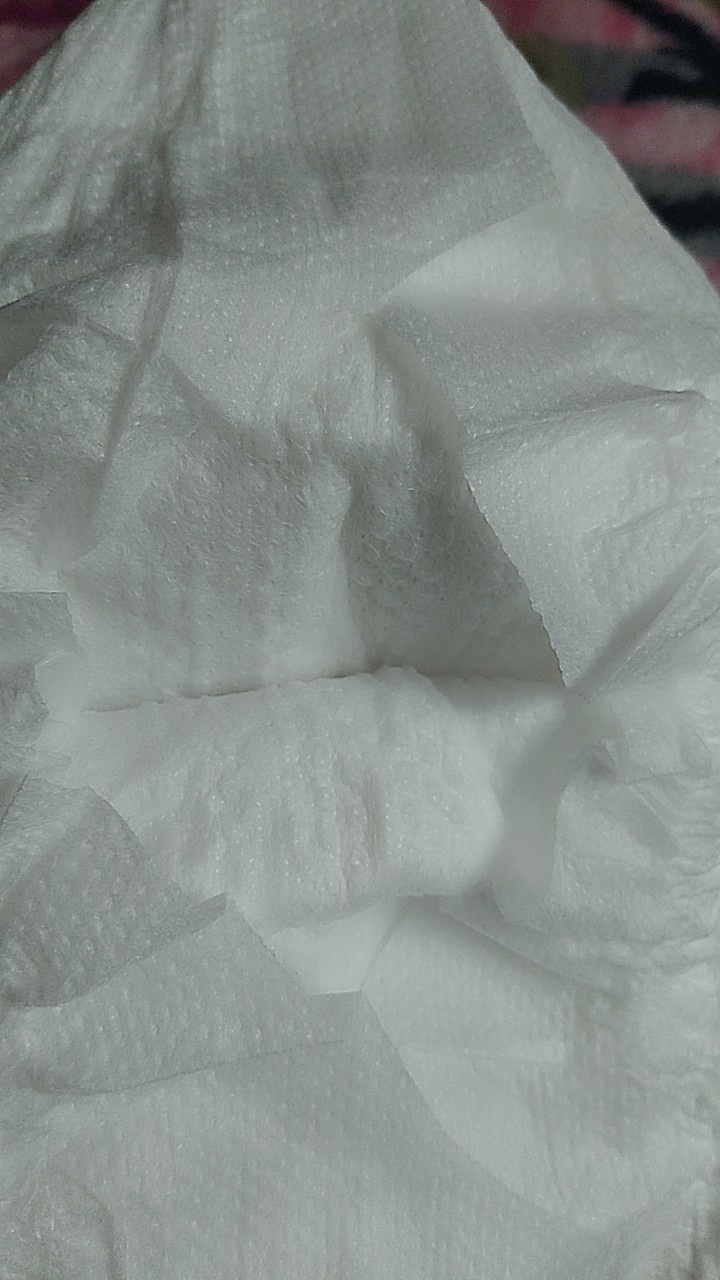
Label: trash